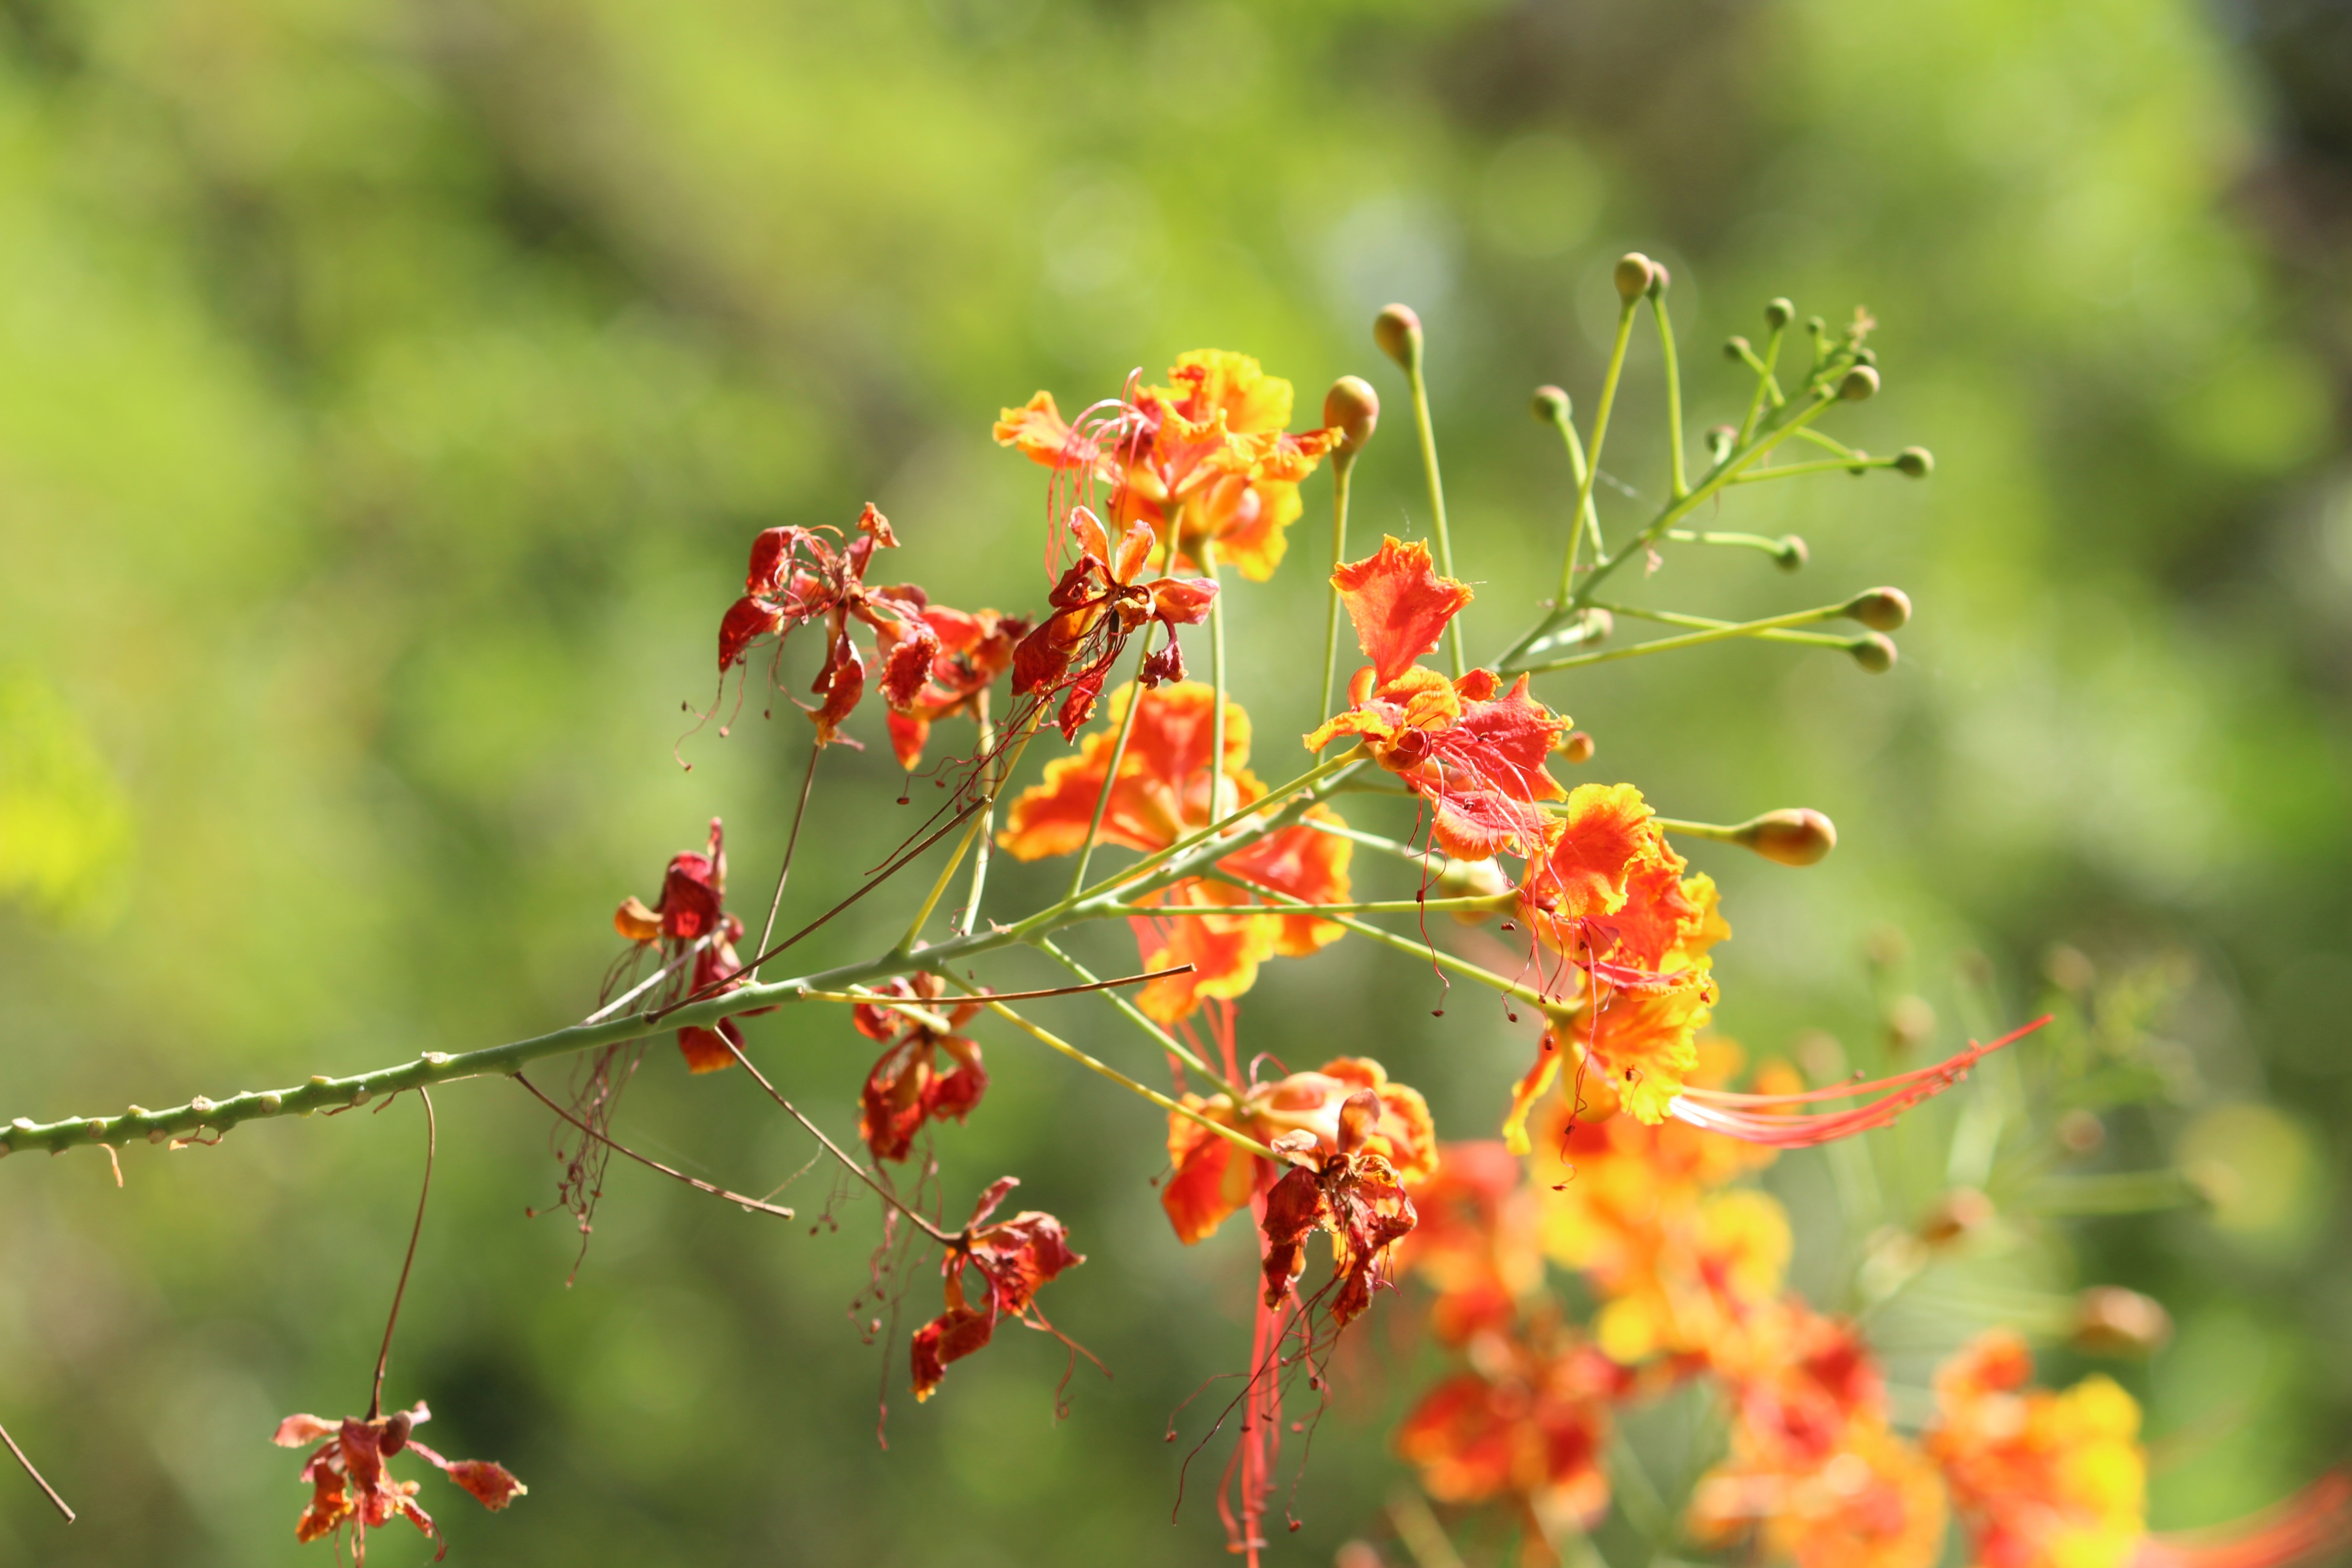
tree, nature, branch, blossom, plant, leaf, flower, produce, evergreen, autumn, botany, flora, wildflower, shrub, rowan, macro photography, flowering plant, woody plant, land plant